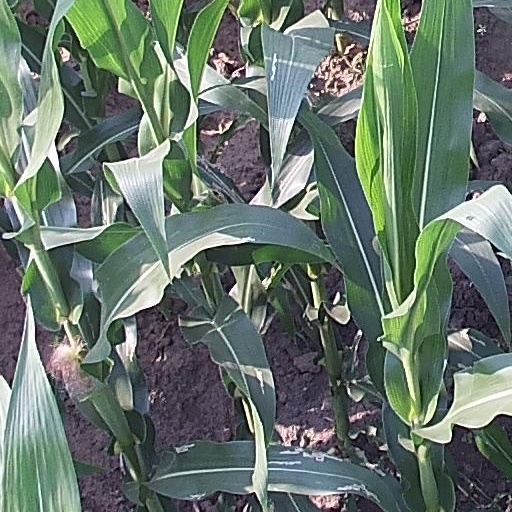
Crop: maize; corn